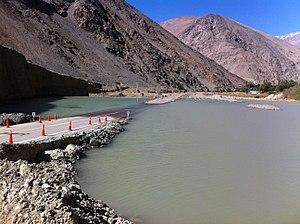
La tempête de l'Atacama de 2015 correspond à un évènement météorologique inhabituel de fortes précipitations, produit par le passage d'une dépression coupée au-dessus des Andes, les 24 et 26 mars 2015 dans la région d'Atacama au Chili. Les pluies abondantes dans toute la région ont causé la crue et le débordement subséquent des rivières Copiapó et El Salado, ainsi que provoqué des glissements de terrain. Un grand nombre de personnes furent tuées, les routes furent coupées isolant les populations sinistrées, des demeures furent détruites, les pannes de courant et des communications furent généralisées.